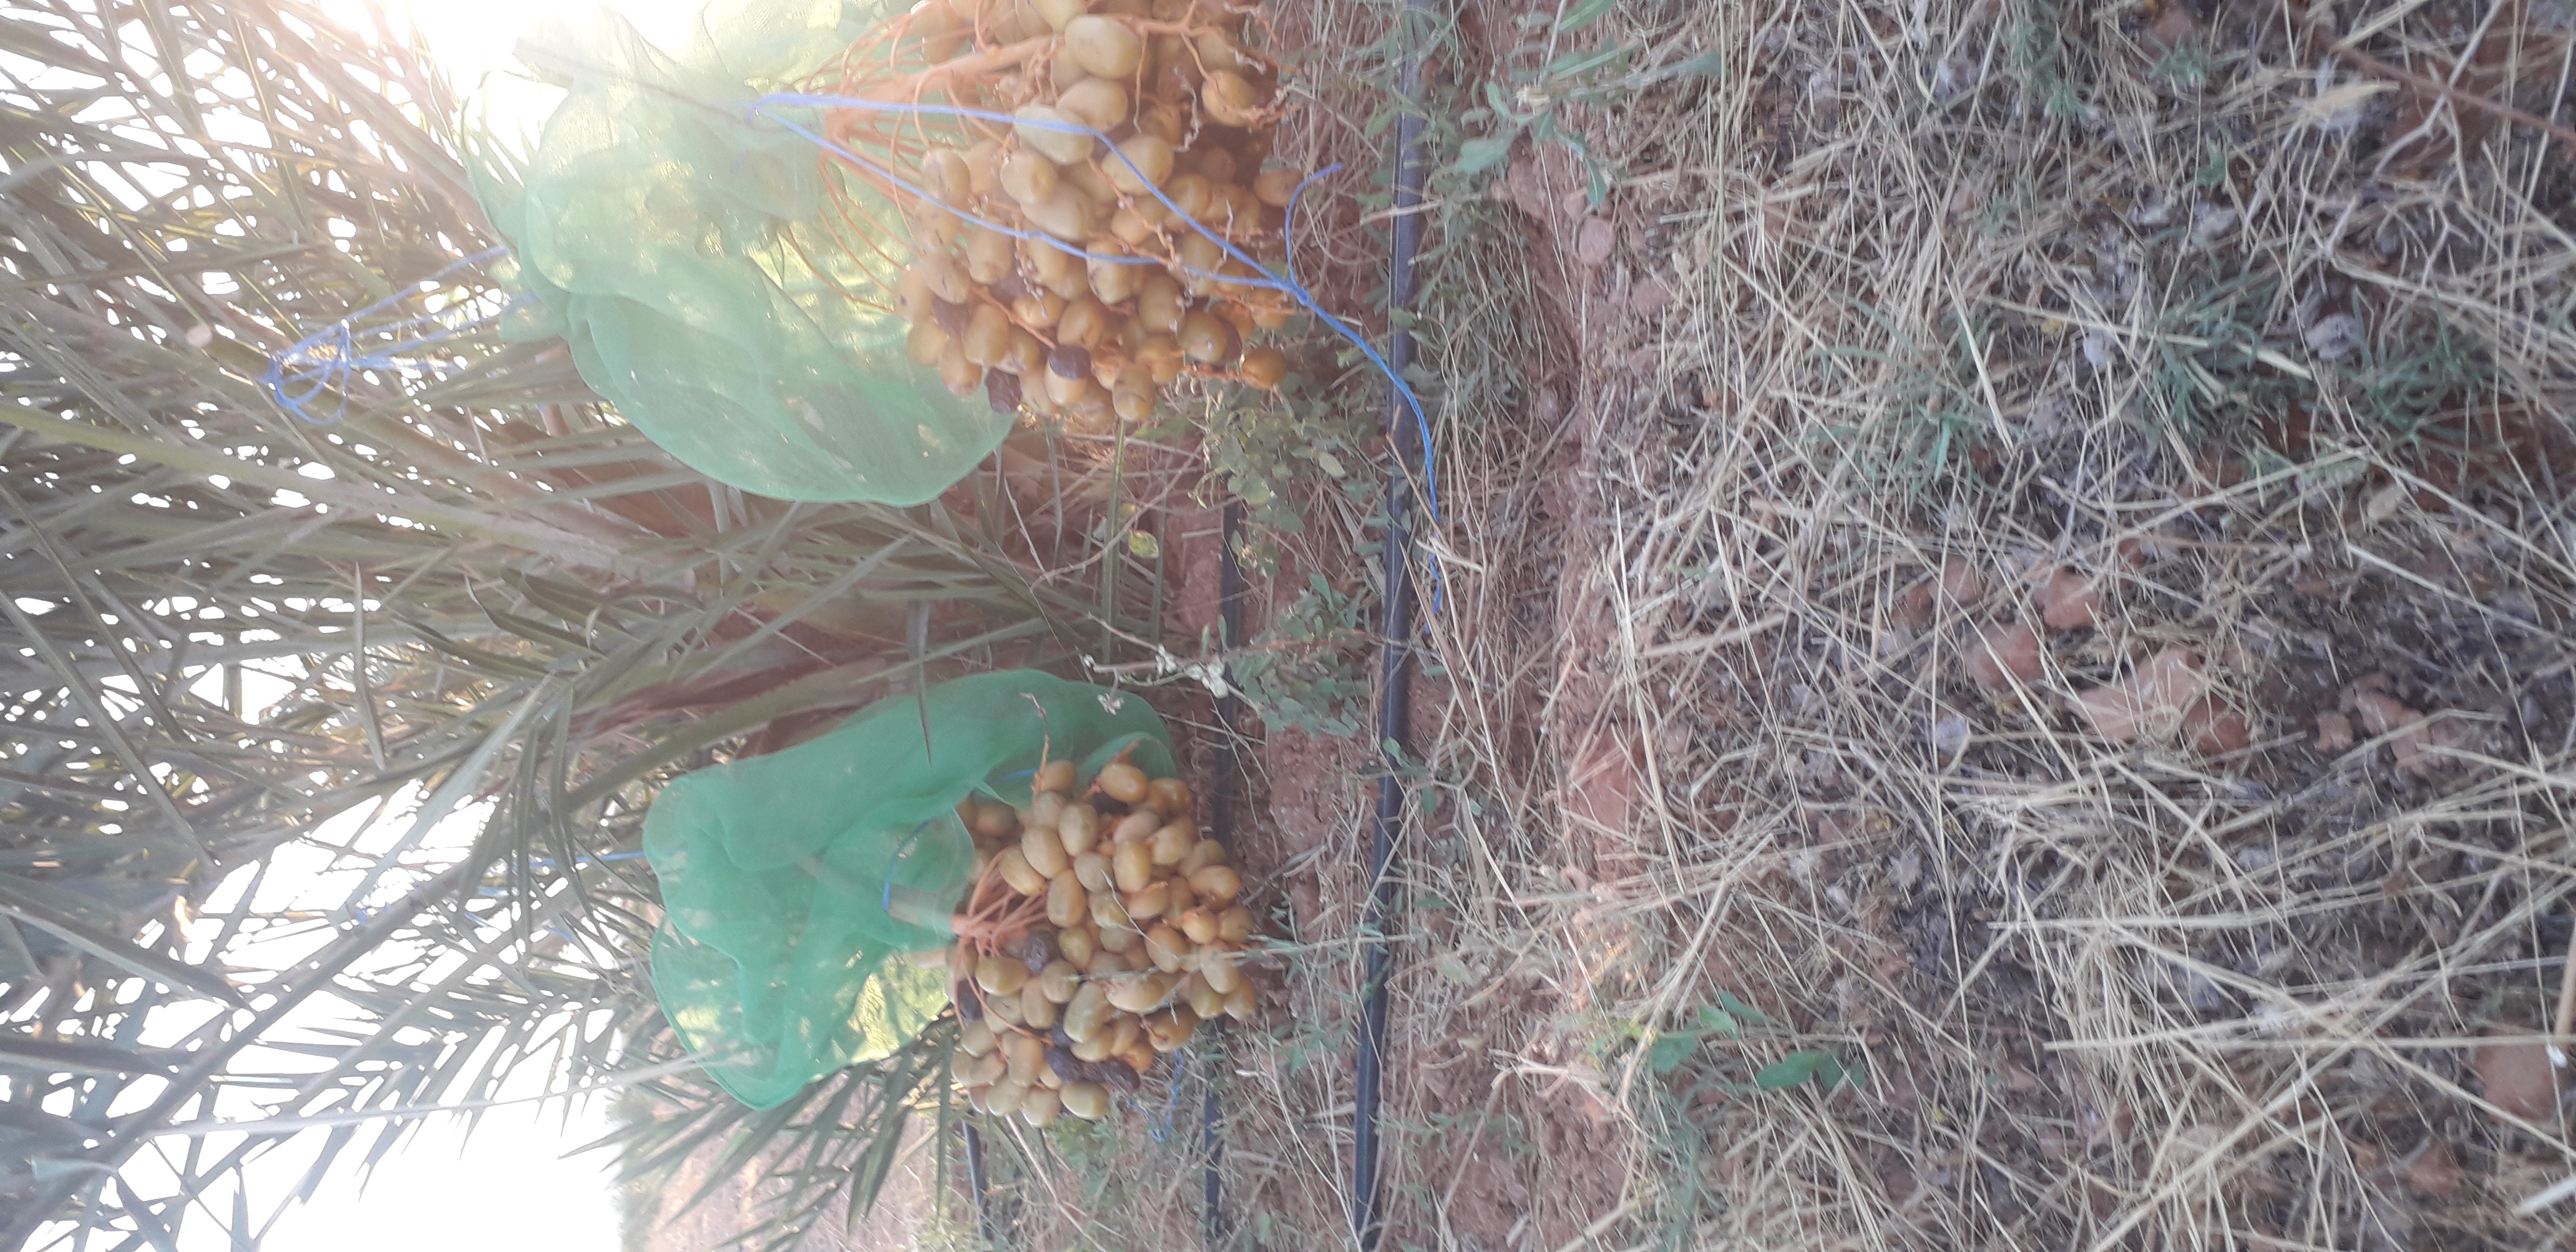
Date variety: Boufagous